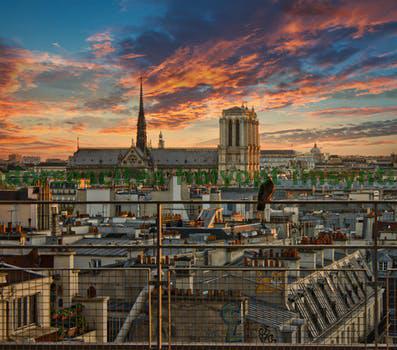
Label: Watermark